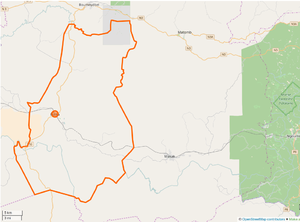
Limites communales d'Éséka au Cameroun, avec OSM.
Éséka est une commune du Cameroun située dans la région du Centre et chef-lieu du département du Nyong-et-Kellé.